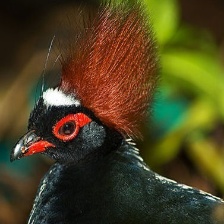
Species: CRESTED WOOD PARTRIDGE
Scientific name: ROLLULUS ROULOUL
ImageNet parent category: partridge